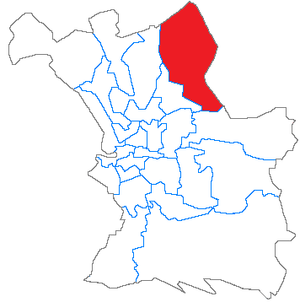
Situation du canton dans la ville de Marseille
Le canton de Marseille Les Olives est une ancienne division administrative française située dans le département des Bouches-du-Rhône, dans l'arrondissement de Marseille. Ancien canton de Marseille XVII, créé en 1973.